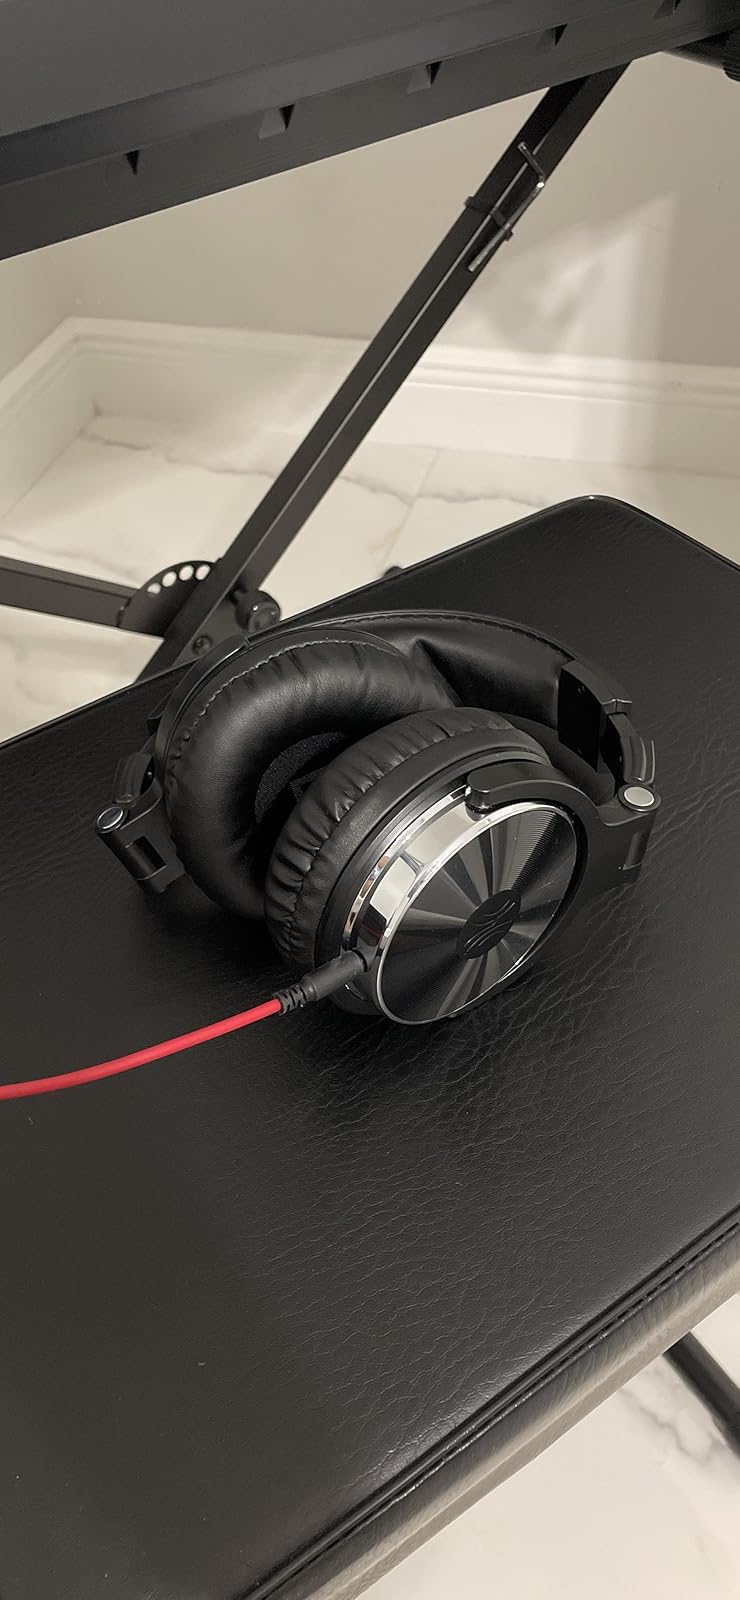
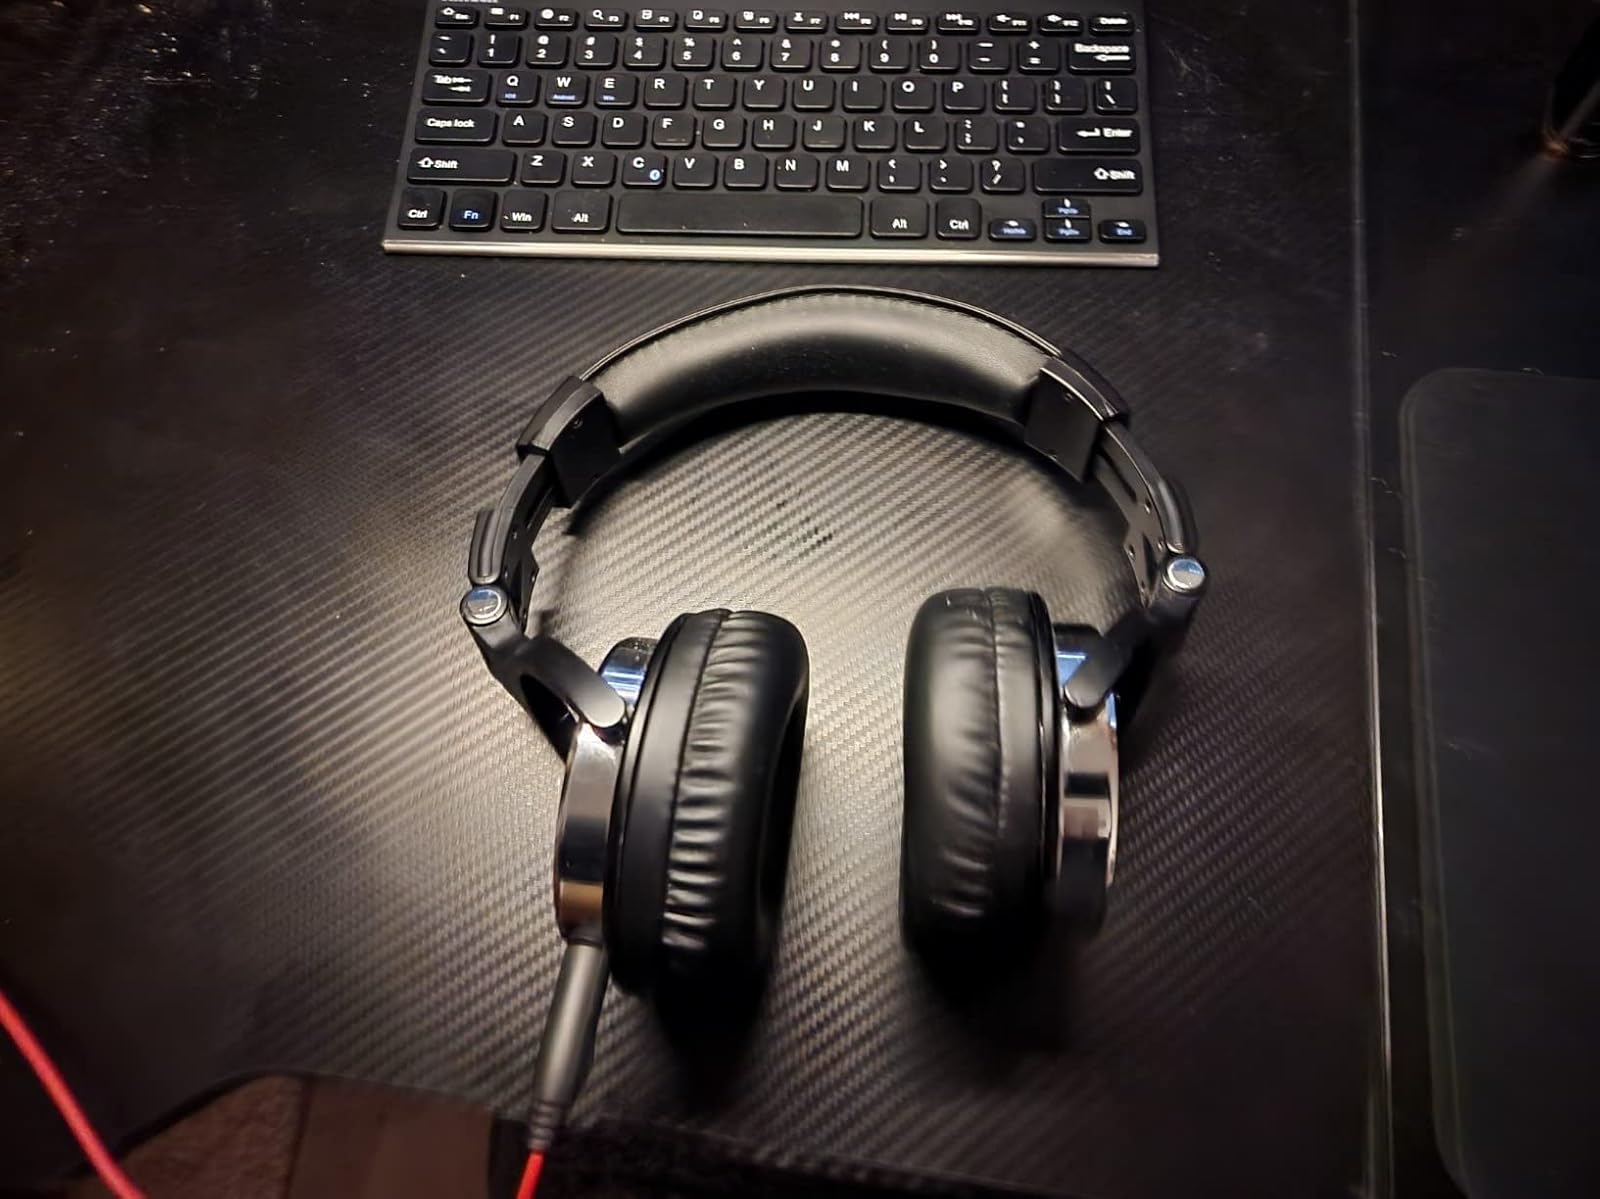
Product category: headphones
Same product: yes